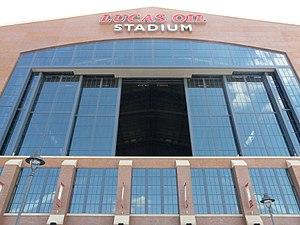
Le Lucas Oil Stadium est un stade multi-sport situé dans le centre-ville d'Indianapolis, dans l'Indiana.